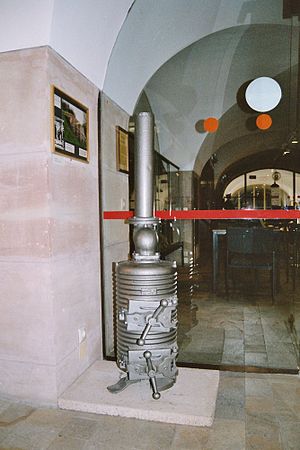
Westwall / Westwalls rolle i begyndelsen af krigen
En Ovn til opvarmning af en bunker i Westwall
Westwall var en tysk forsvarslinje, som i slutningen af 1930'erne blev opbygget over for den franske Maginot-linje samt langs grænsen mod Belgien og Holland.